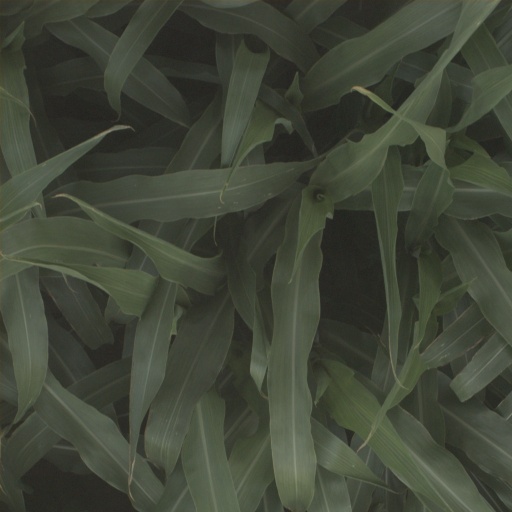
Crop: sorghum